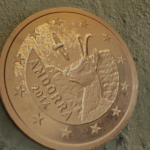
Coin value: 2cents
Country: ad
Edition: standard